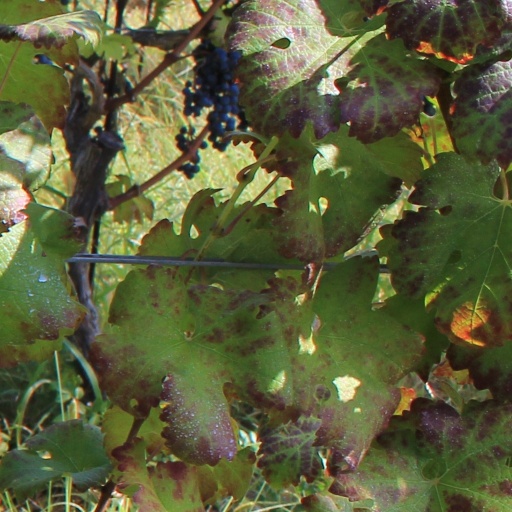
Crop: grape